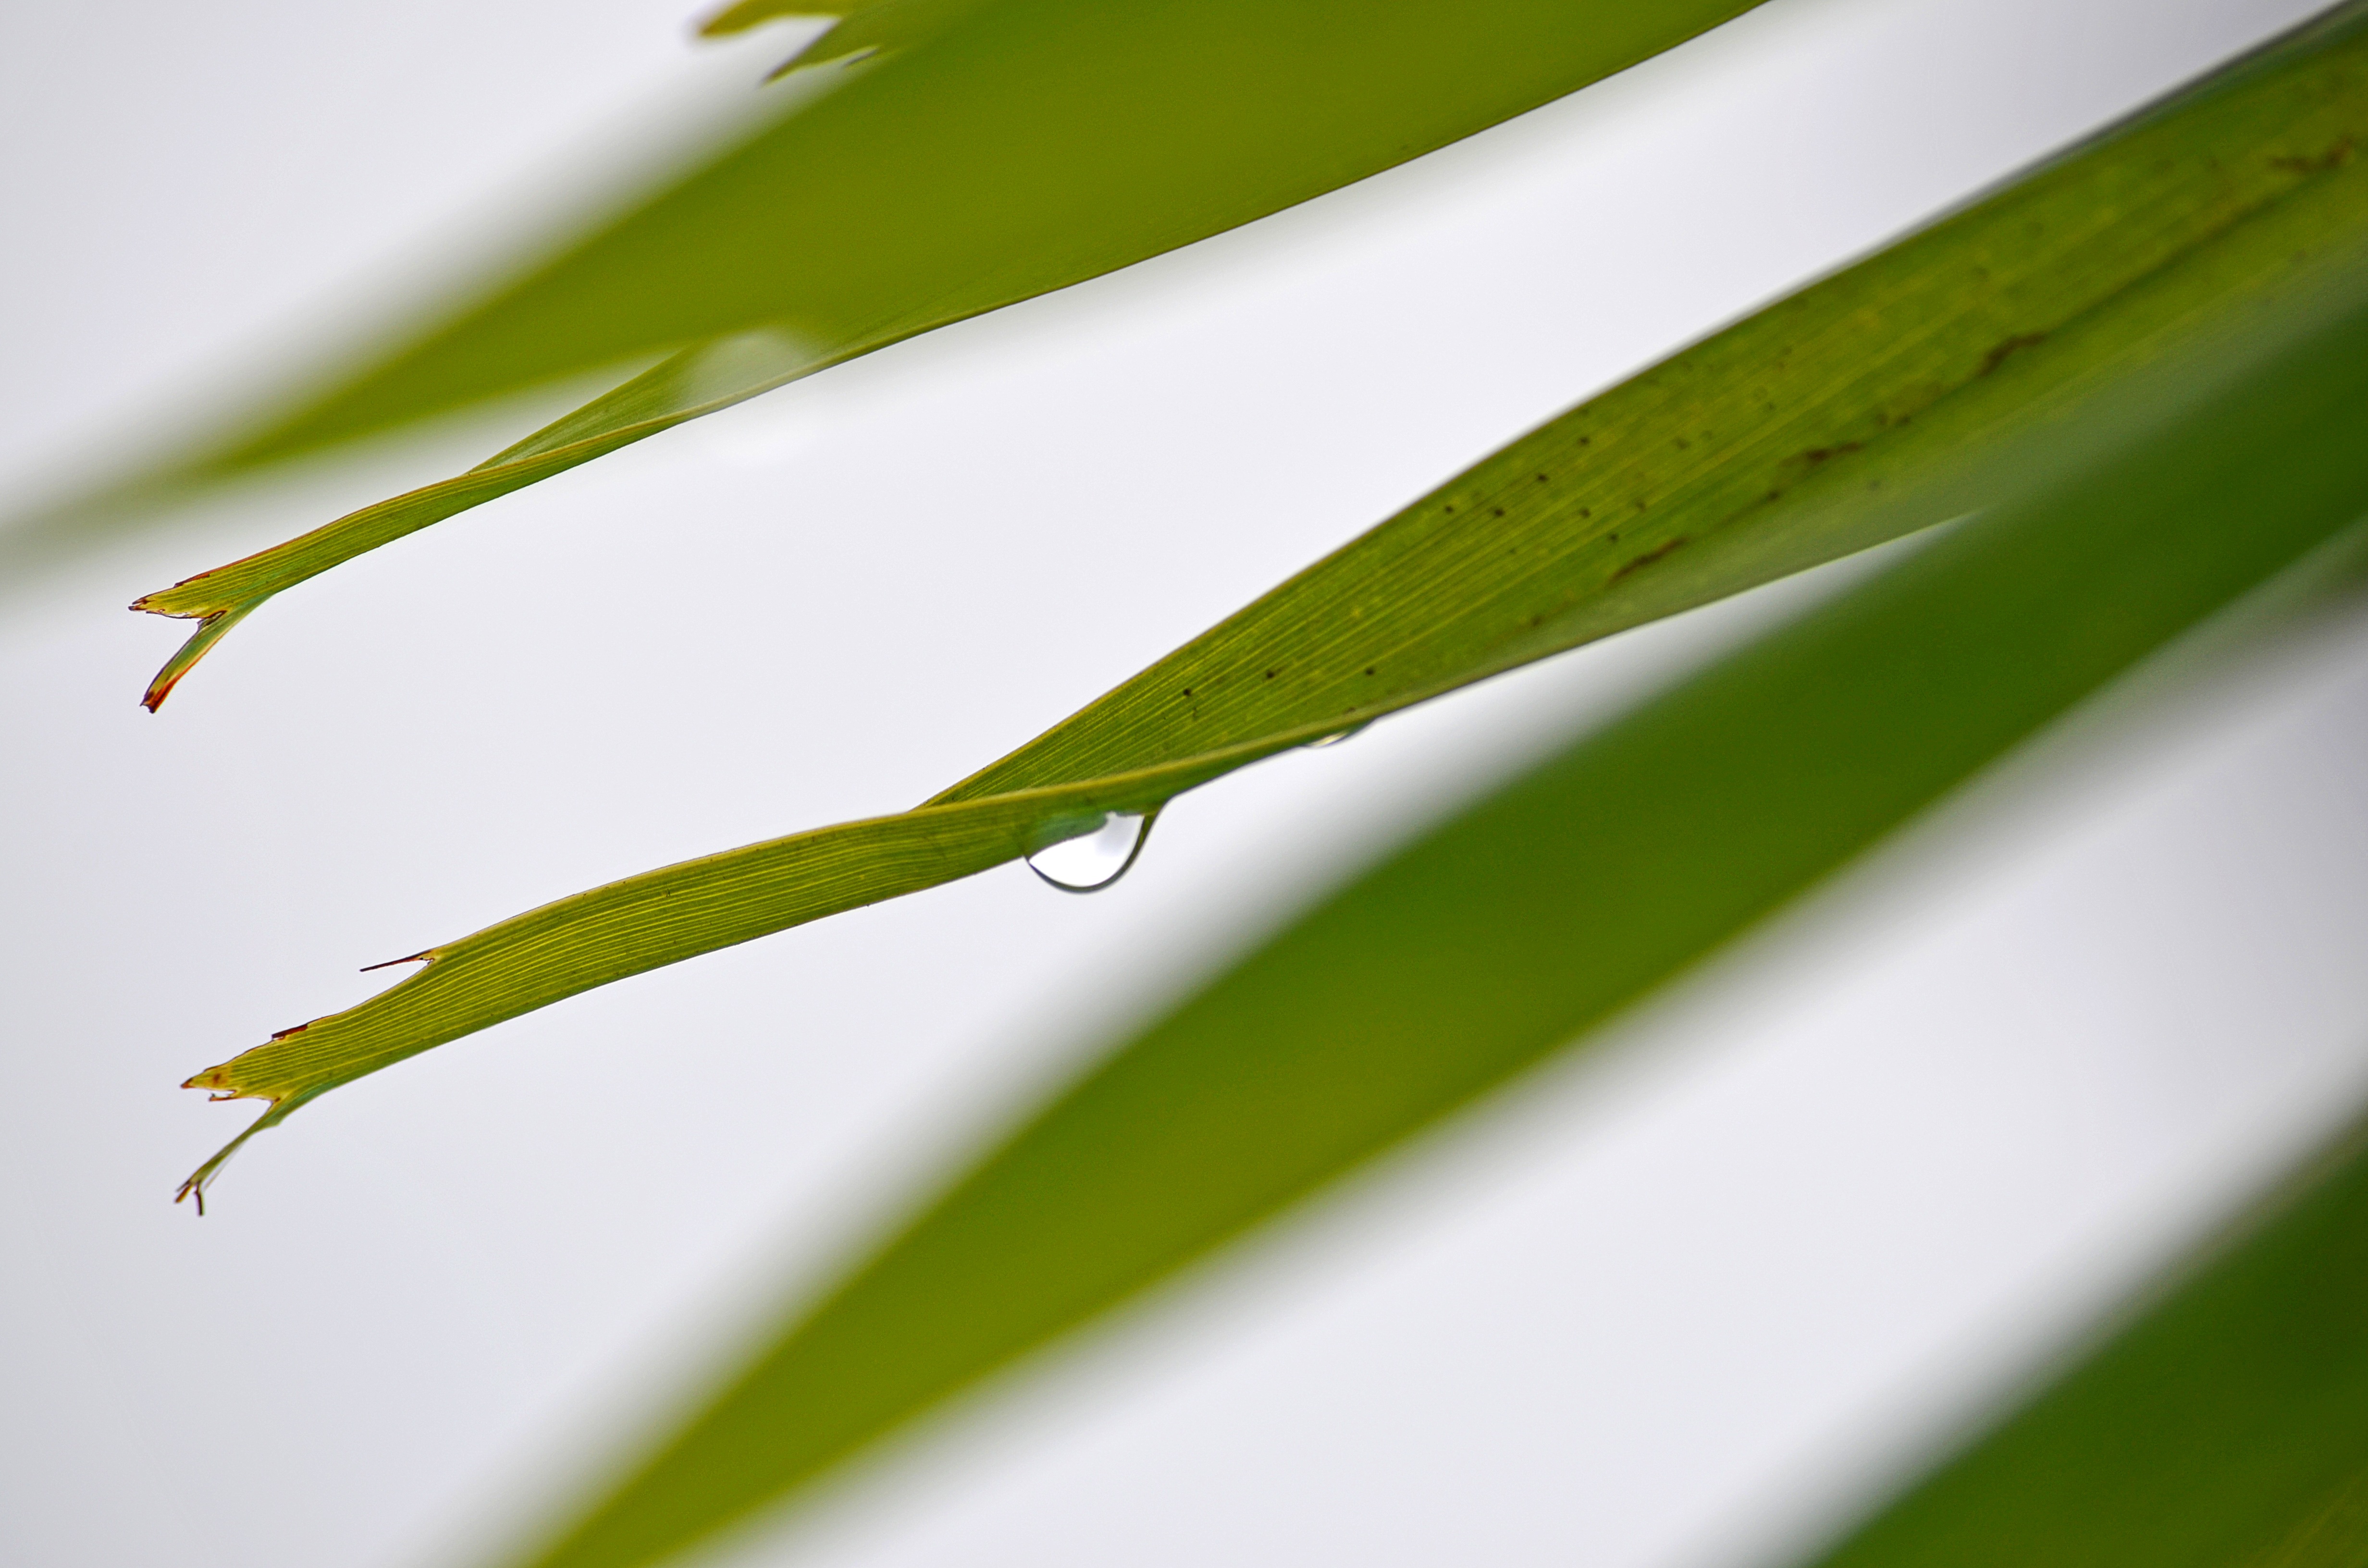
nature, grass, branch, drop, plant, photography, rain, leaf, flower, green, palm, insect, botany, flora, fauna, close up, macro photography, grass family, plant stem